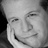
Emotion: sad